Potiri Castle

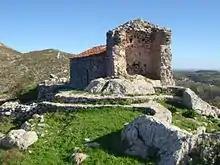
Remains of Potiri Castle

Potiri Castle is a medieval fortress in the centre of the Greek island of Euboea.